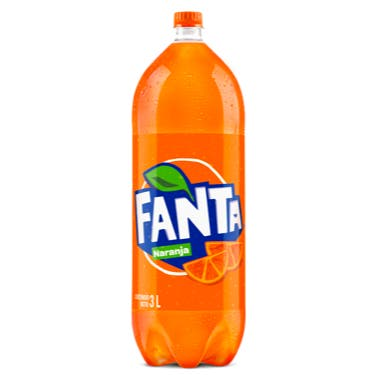
A Fanta Orange Flavor soda in a 2-liters plastic bottle